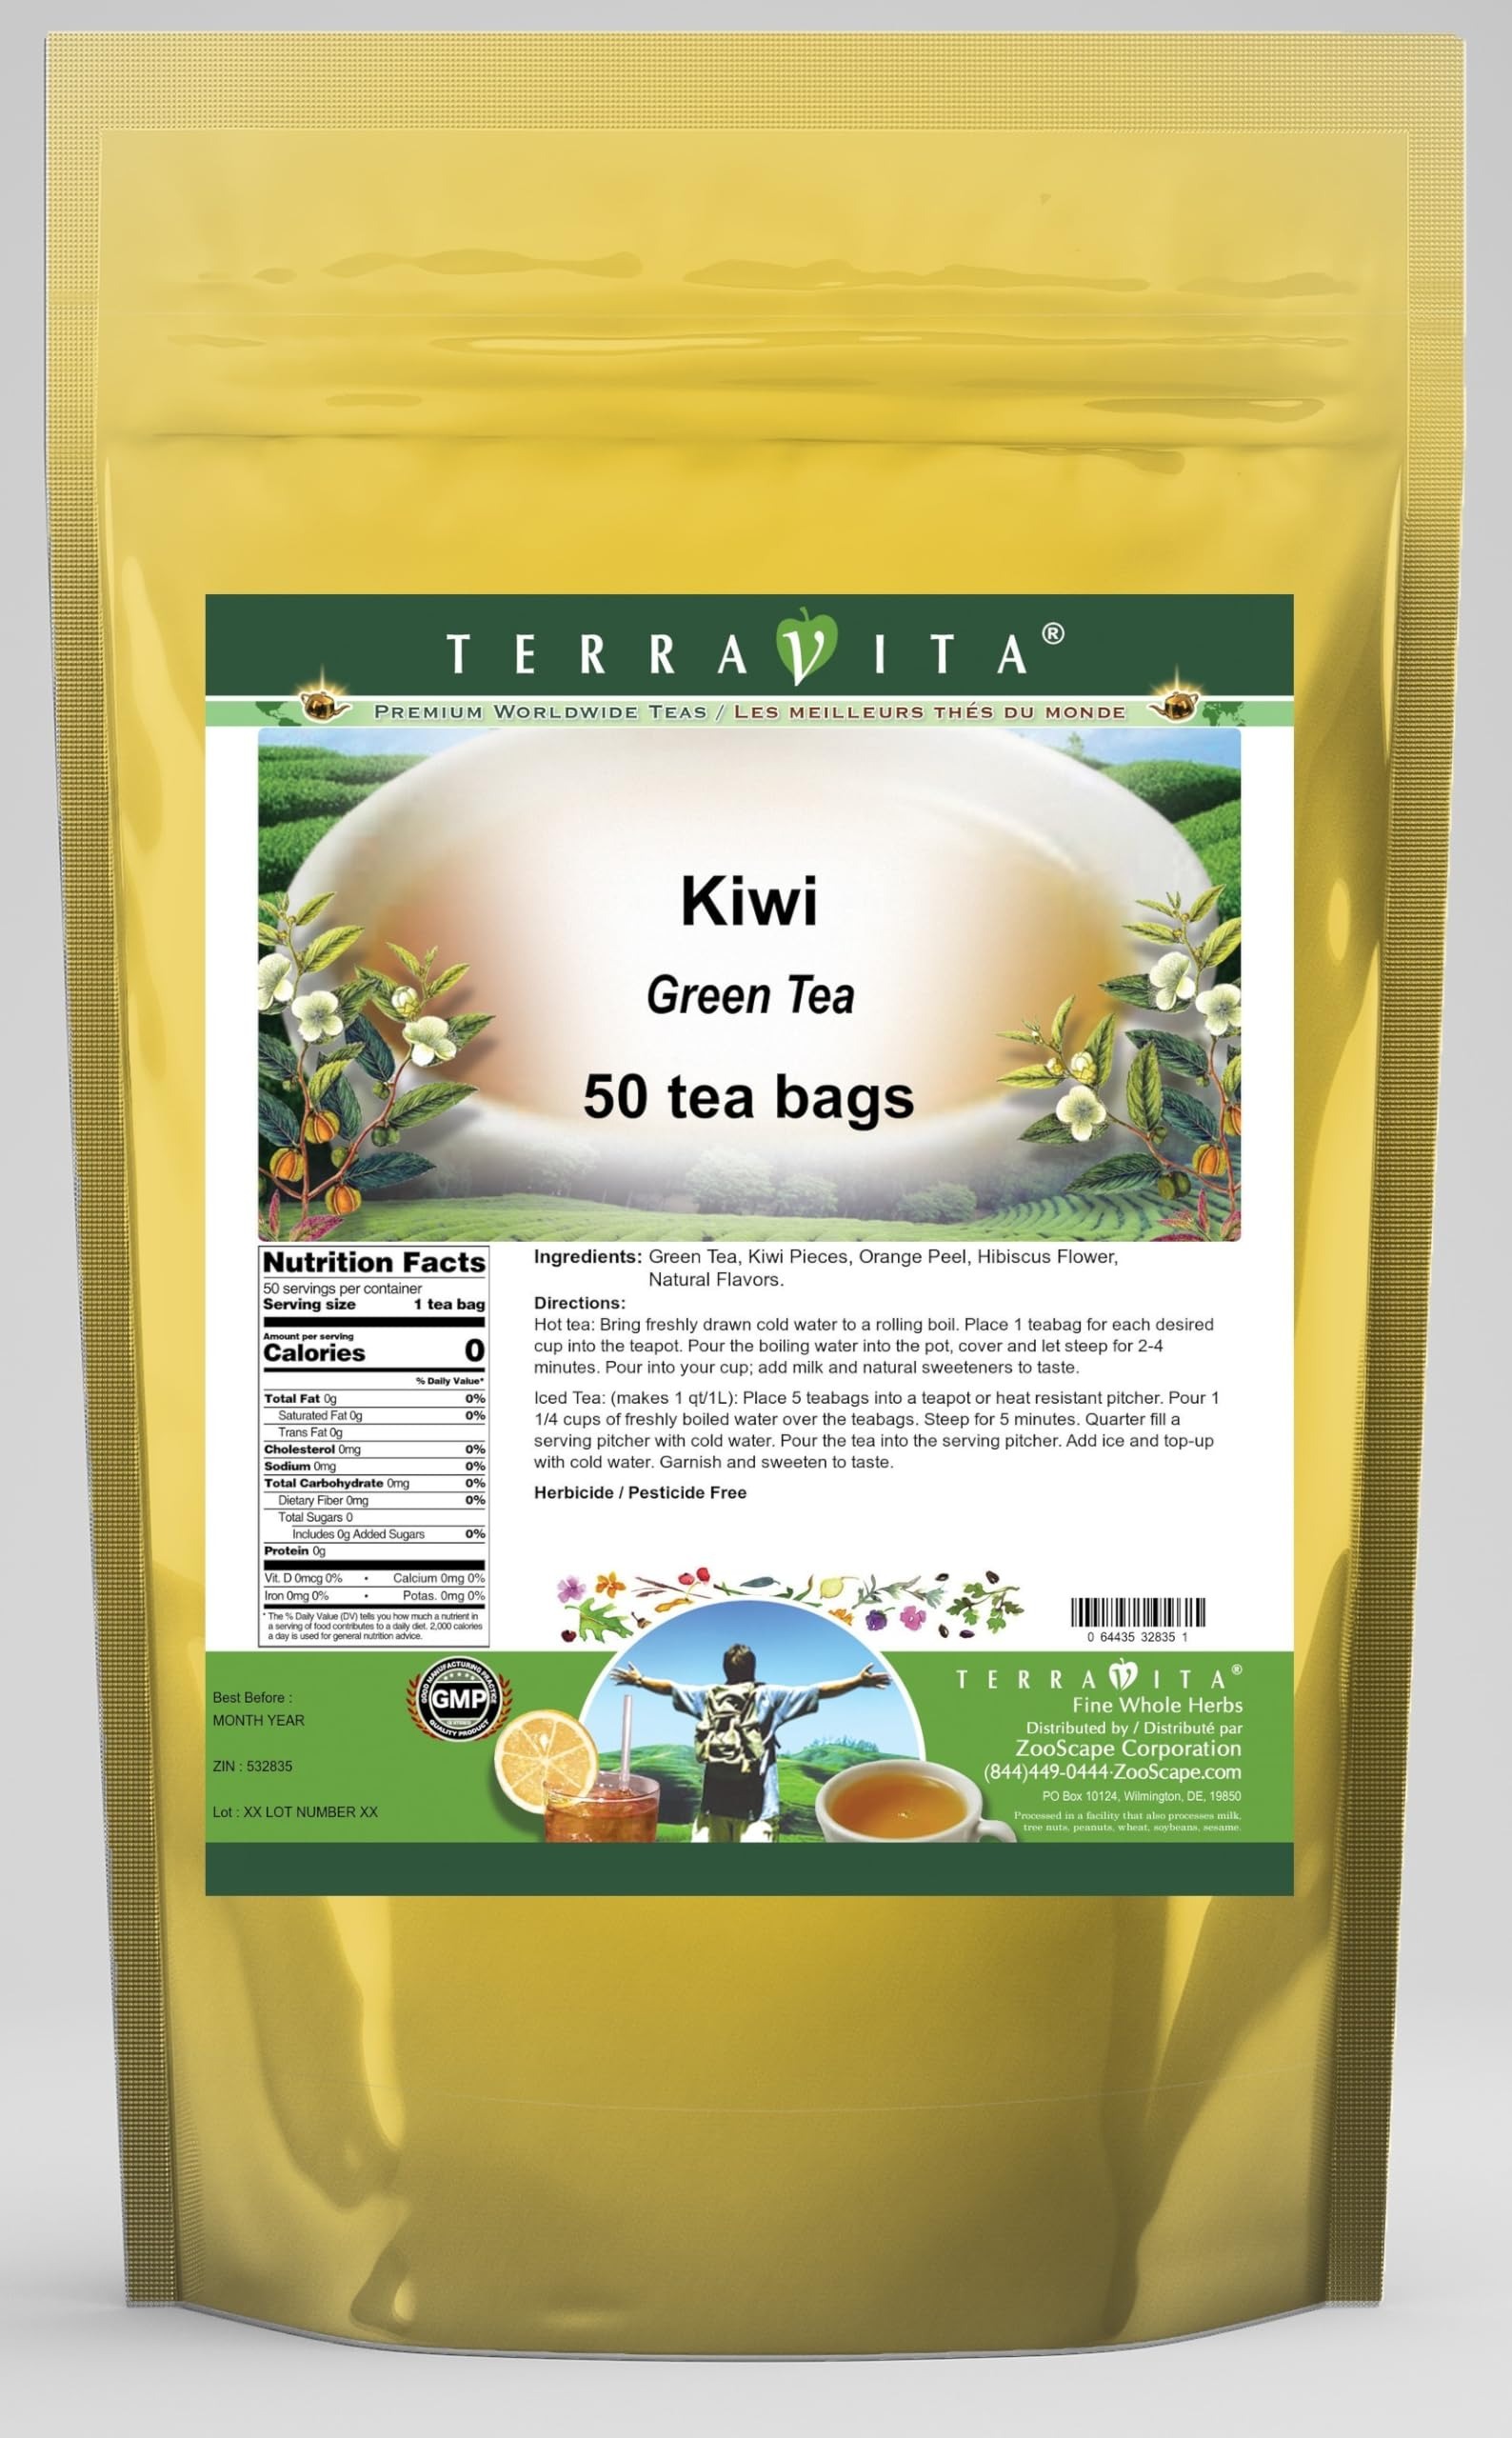
Item Name: Kiwi Green Tea (50 tea bags, ZIN: 532835)
Bullet Point 1: Our Kiwi Green Tea is a scrumptuous flavored Green tea with Kiwi Pieces, Orange Peel and Hibiscus Flower that will refresh you with its terrific taste! You will enjoy the Kiwi aroma and flavor again and again! - Ingredients: Green tea, Kiwi Pieces, Orange Peel, Hibiscus Flower and Natural Kiwi Flavor.
Bullet Point 2: No fillers.
Bullet Point 3: Manufacturer: TerraVita
Bullet Point 4: Size: 50 tea bags
Bullet Point 5: Green Tea Bags - Packed in a convenient upright pouch!
Product Description: Our Kiwi Green Tea is a scrumptuous flavored Green tea with Kiwi Pieces, Orange Peel and Hibiscus Flower that will refresh you with its terrific taste! You will enjoy the Kiwi aroma and flavor again and again! - Ingredients: Green tea, Kiwi Pieces, Orange Peel, Hibiscus Flower and Natural Kiwi Flavor. - Hot tea brewing method: Bring freshly drawn cold water to a rolling boil. Place 1 teabag for each desired cup into the teapot. Pour the boiling water into the pot, cover and let steep for 2-4 minutes. Pour into your cup; add milk and natural sweeteners to taste. - Iced tea brewing method: (to make 1 liter/quart): Place 5 teabags into a teapot or heat resistant pitcher. Pour 1 1/4 cups of freshly boiled water over the teabags. Steep for 5 minutes. Quarter fill a serving pitcher with cold water. Pour the tea into the serving pitcher. Add ice and top-up with cold water. Garnish and sweeten to taste. - TerraVita is an exclusive line of premium-quality, natural source products that use only the finest, purest and most potent ingredients found around the world. TerraVita is hallmarked by the highest possible standards of purity, potency, stability and freshness. All of our products are prepared with the highest elements of quality control, from raw materials through the entire manufacturing process, up to and including the moment that the bottles or bags are sealed for freshness and shipped out to you. Our highest possible standards are certified by independent laboratories and backed by our personal guarantee. - TerraVita exists to meet and ensure your family's health and wellness without the harmful effects of chemicals and health products. We strive to make all of our products affordable and reliable and are constantly searching the market to maintain our affordability and
Value: 50.0
Unit: Count

Price: 20.27